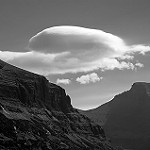
Label: glacier